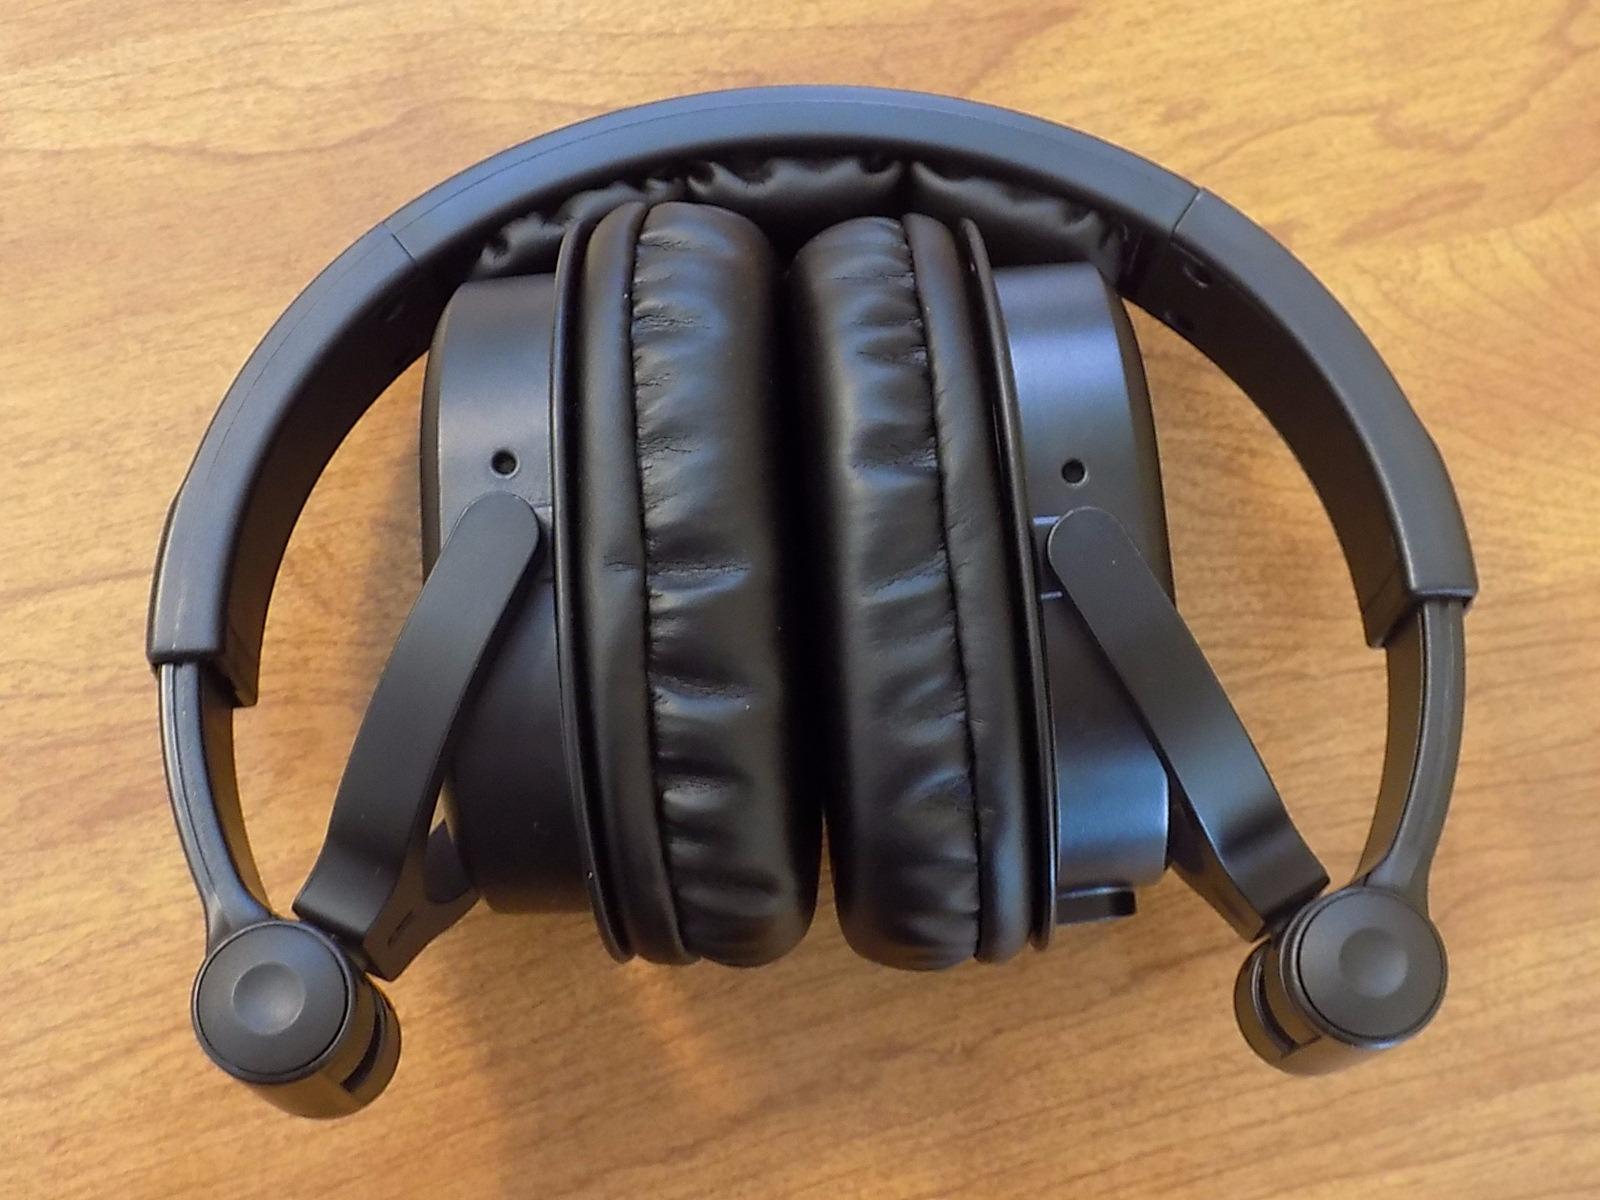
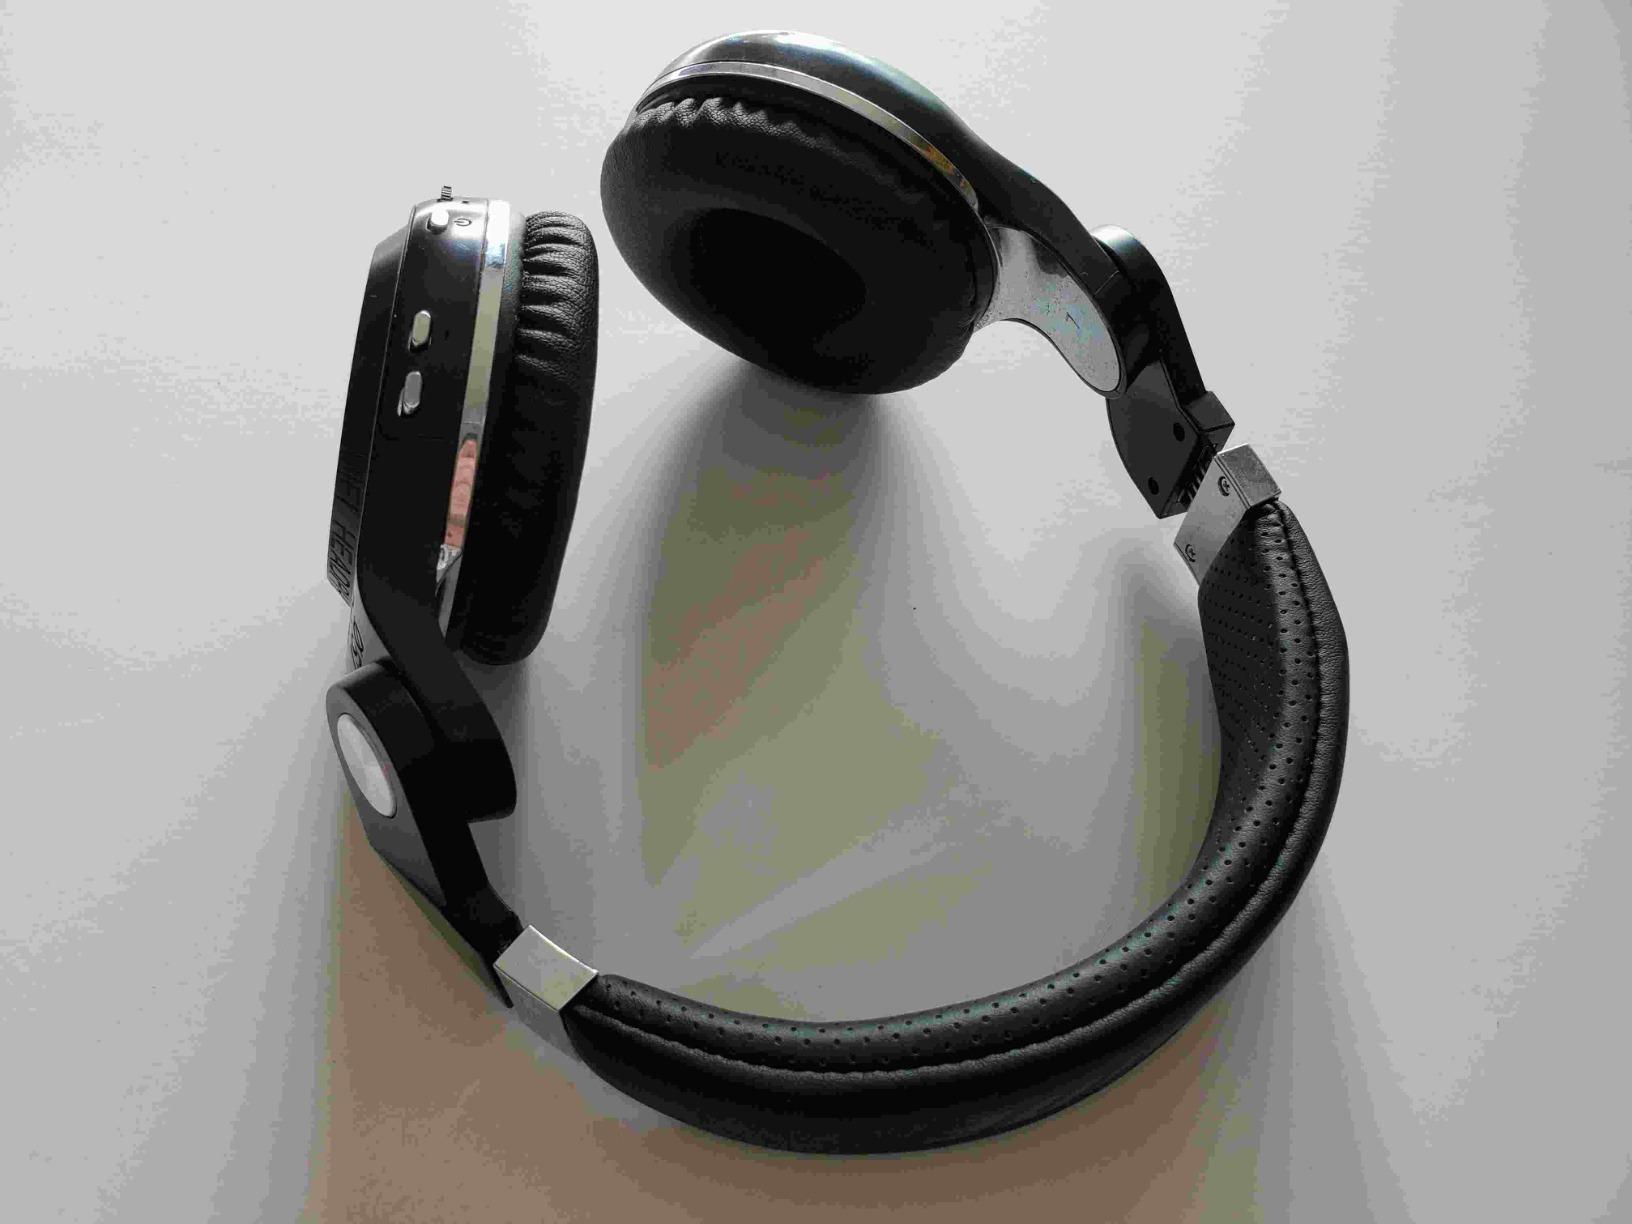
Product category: headphones
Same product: no